House of Ascania

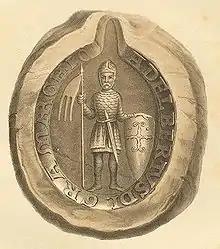
A seal depicting Albrecht the Bear with the Latin inscription indicating his title as Margrave of Brandenburg

The land passed to George I. of Anhalt-Zerbst in 1468; see the section on the Principality of Anhalt-Zerbst. All of Anhalt was unified through inheritance in 1570.